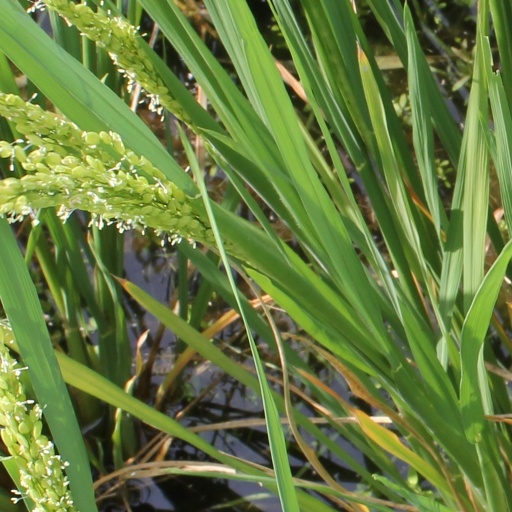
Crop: rice